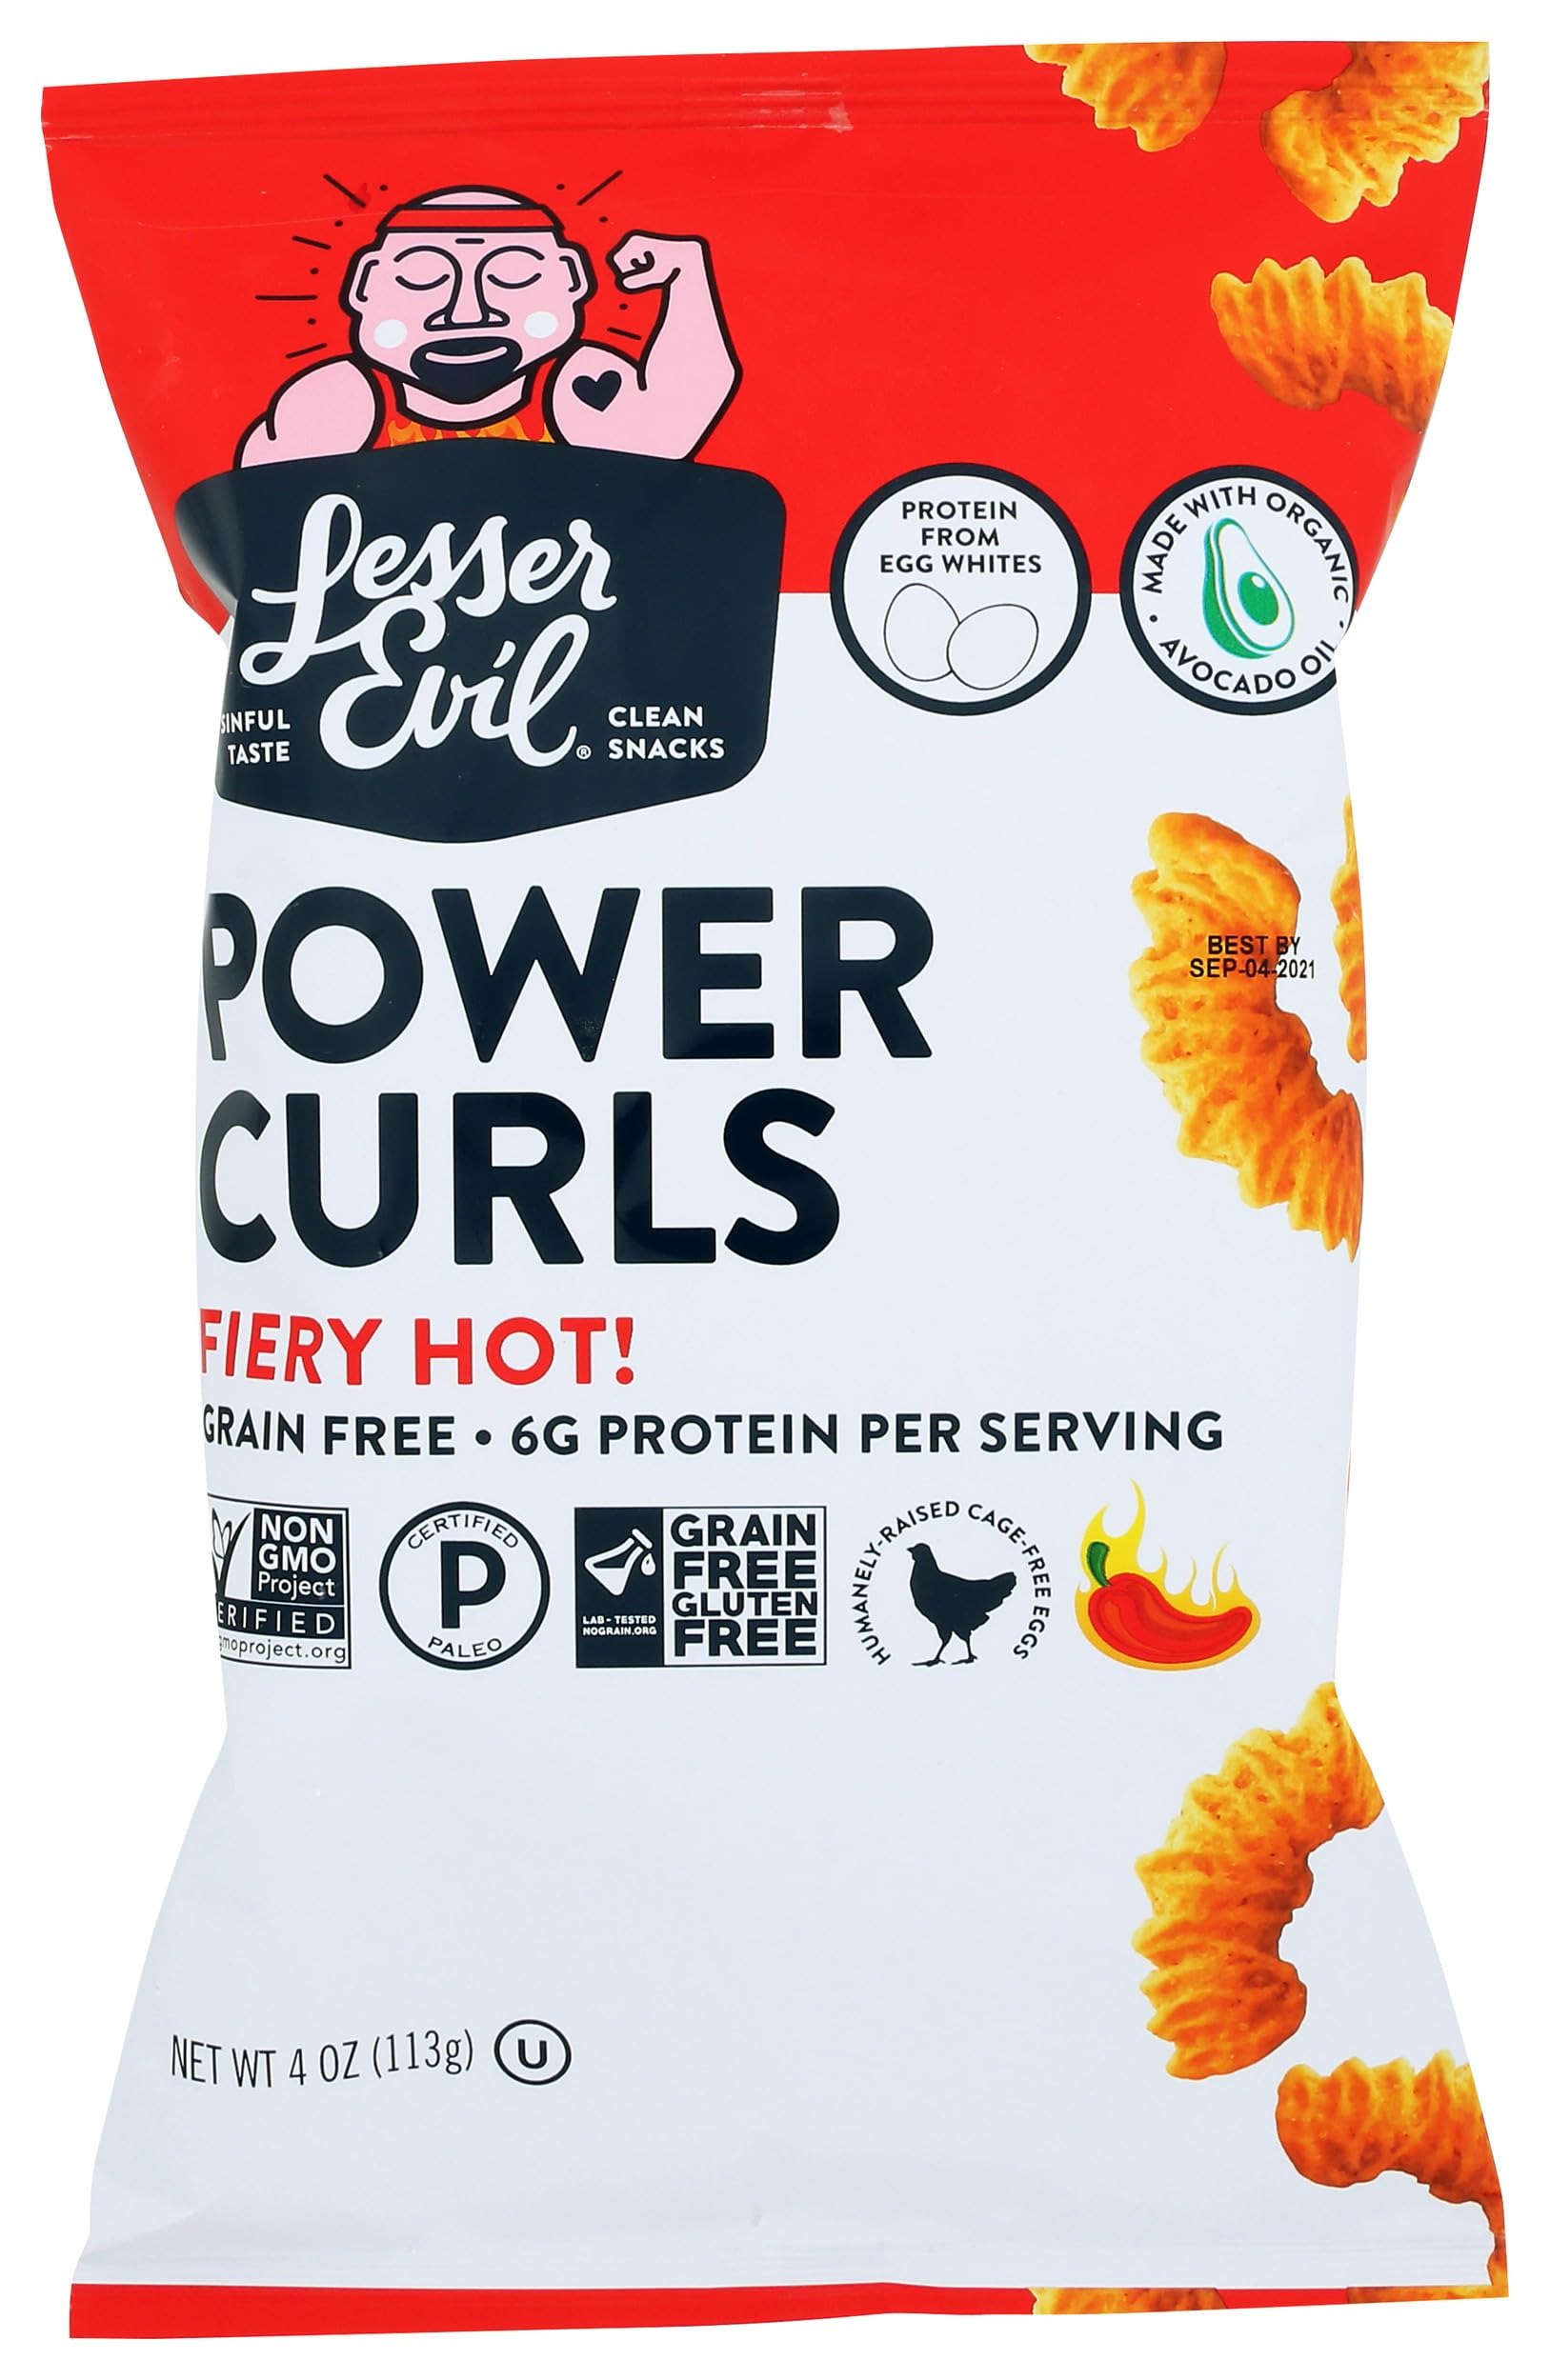
Item Name: SNACK CURLS FIRY HOT ORG
Bullet Point 1: No hydrogenated fats or high fructose corn syrup allowed in any food
Bullet Point 2: No bleached or bromated flour
Bullet Point 3: No synthetic nitrates or nitrites
Product Description: Candy Snacks
Value: 4.0
Unit: Ounce

Price: 5.91